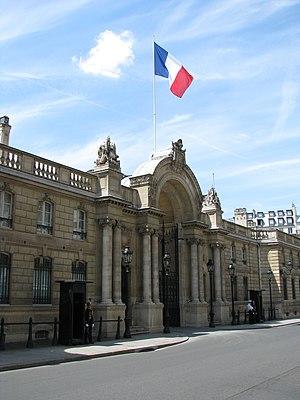
Palais de l'Élysée, Paris
La rue du Faubourg-Saint-Honoré est une voie du 8ᵉ arrondissement de Paris qui le traverse d'est en ouest, au travers des quartiers de la Madeleine et du Faubourg-du-Roule.
Francis Marroux, né le 18 janvier 1915 à Montboucher-sur-Jabron, dans la Drôme, mort le 27 décembre 1987 à Montélimar, est un officier de gendarmerie et résistant français. Il fut le chauffeur attitré du général de Gaulle, notamment lors des attentats de Pont-sur-Seine et du Petit-Clamart.